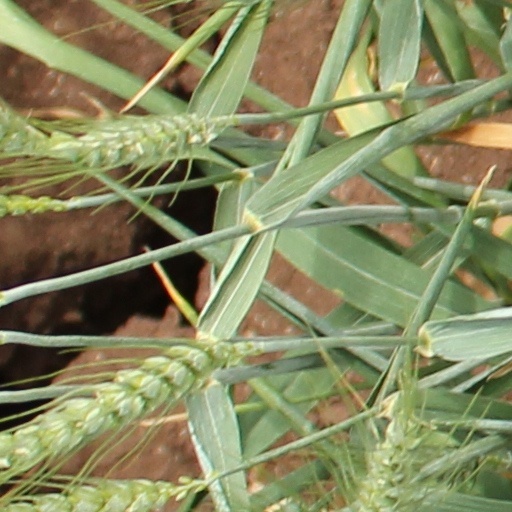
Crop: wheat